Sharifian Solution

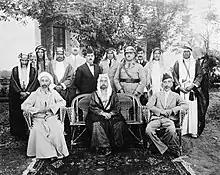
The sons of Hussein: Ali, Abdullah and Faisal, in the mid-1920s

After returning to Damascus on 16 January, Faisal then proved unable to convince these supporters of the merits of his arrangement with Clemenceau and the Syrian National Congress on 8 March 1920 declared Faisal King of the Arab Kingdom of Syria over the whole of the OETA East area, and nominally over the rest of the historical region of Syria (which included Palestine). Jointly with the French, Lord Curzon disapproved and asked Faisal to take up his case with the Supreme Council. Curzon met with the French ambassador on 30 March and noted that the £100K monthly Anglo-French subsidy to Faisal had not been paid since the end of 1919 and should not be paid if Faisal pursues an "unfriendly and independent policy".